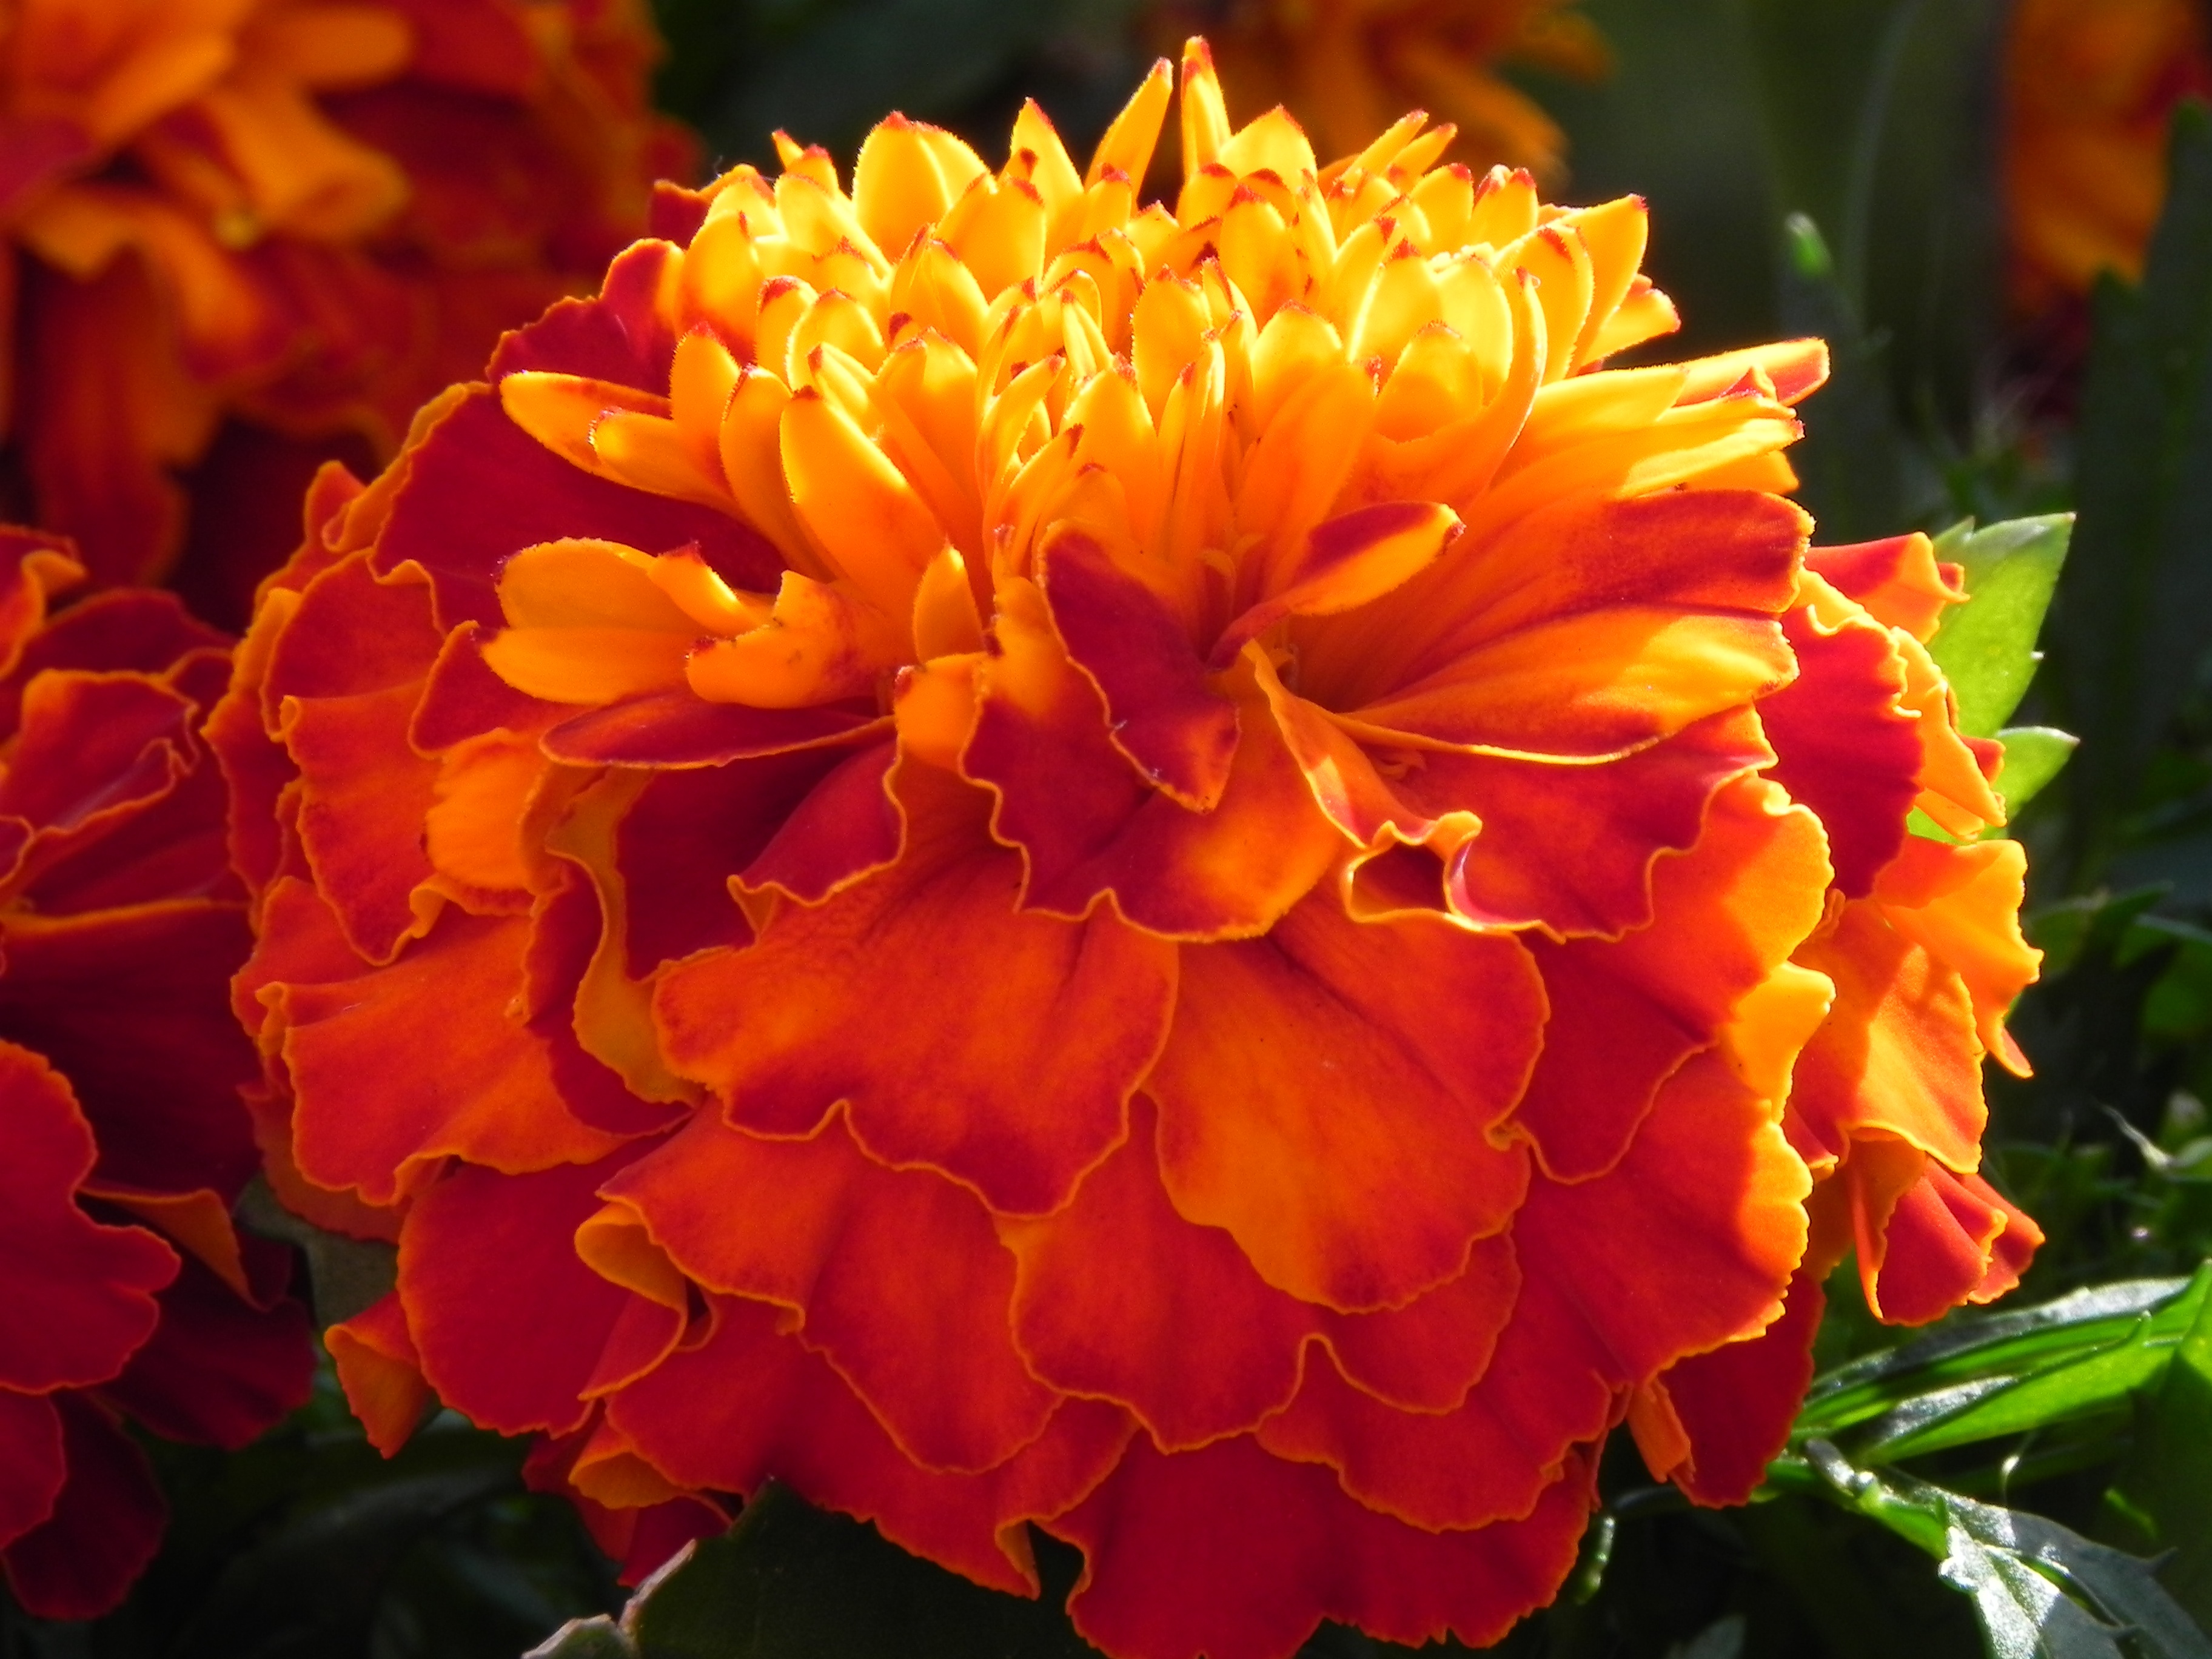
blossom, plant, flower, petal, bloom, orange, spring, macro, botany, yellow, flora, fine, gerbera, tender, macro photography, flowering plant, annual plant, land plant